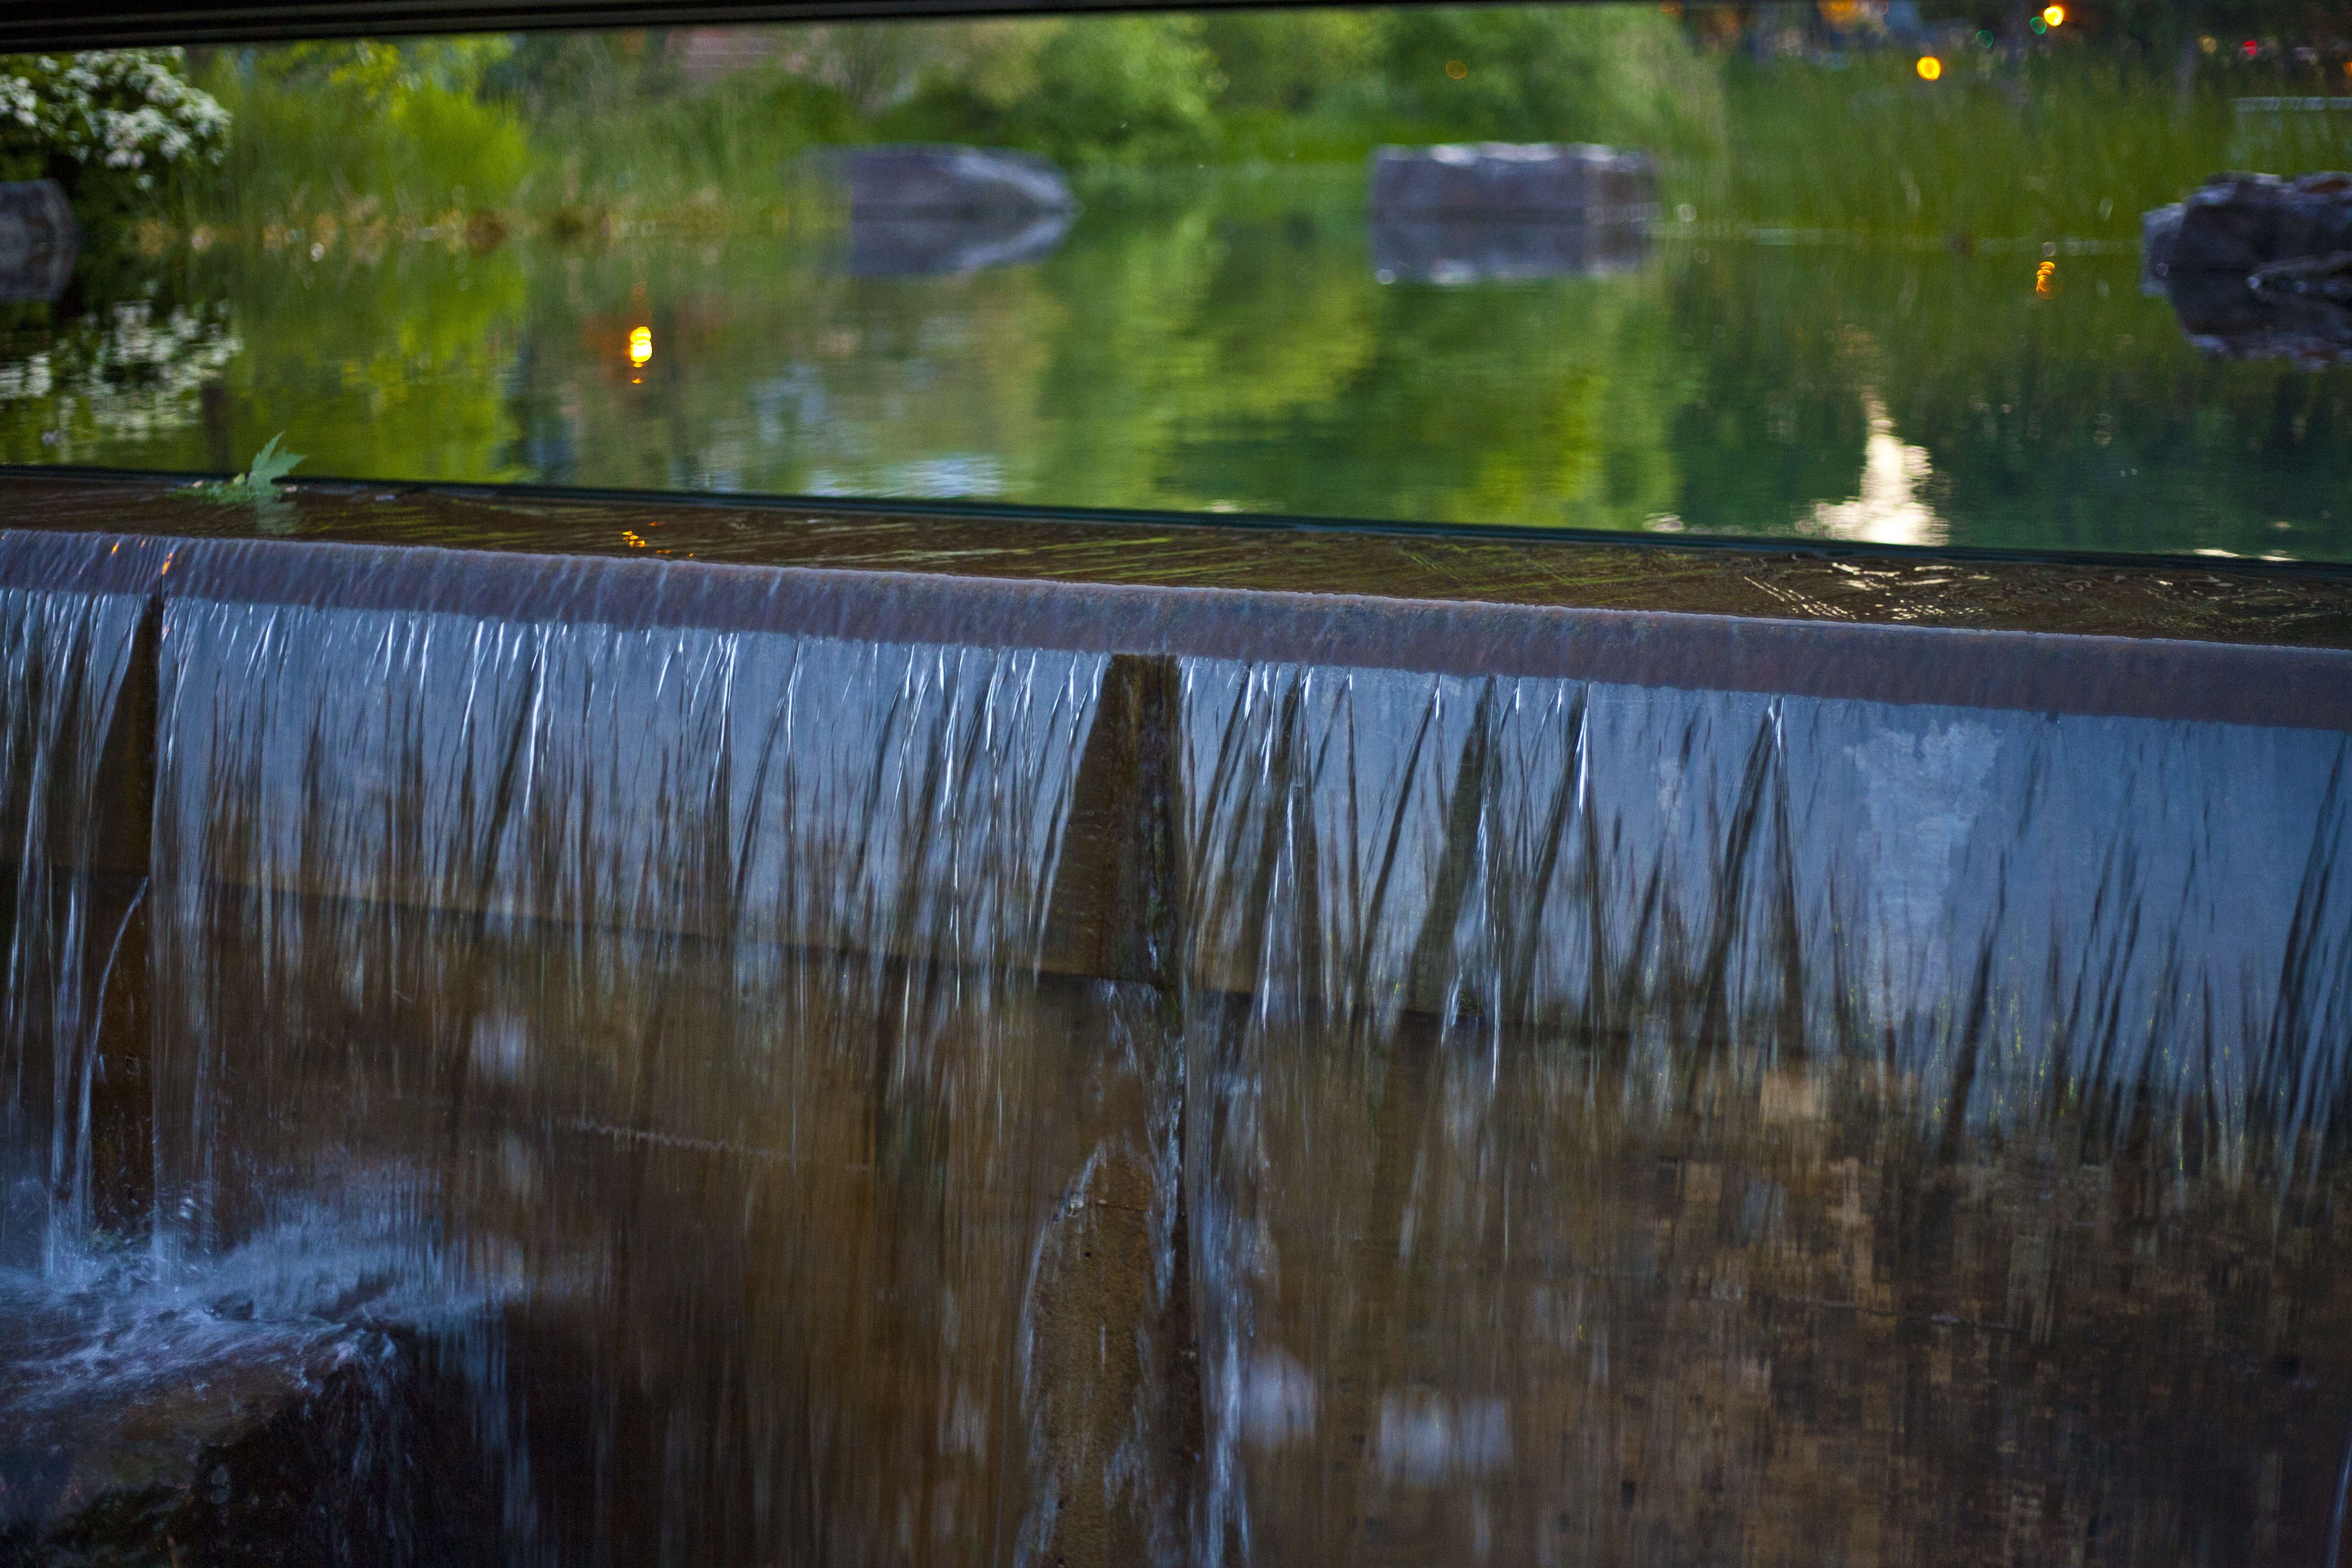
tree, water, nature, marsh, swamp, sunlight, morning, leaf, lake, river, pond, wildlife, clear, environment, evening, reflection, autumn, park, blue, season, waterway, wetland, reflections, habitat, fish pond, natural environment